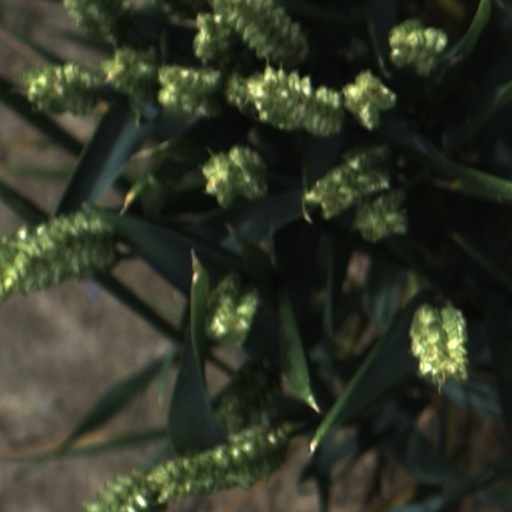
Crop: wheat